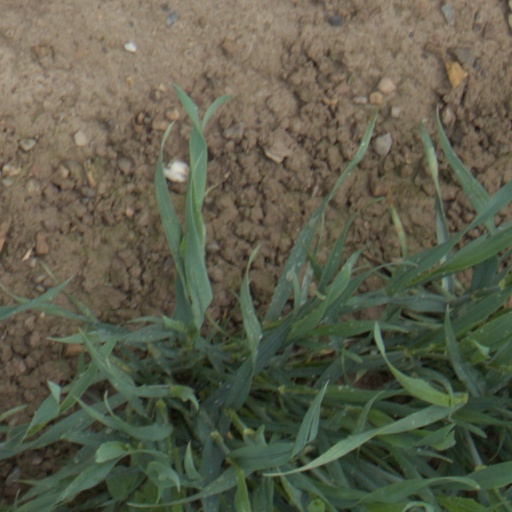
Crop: wheat